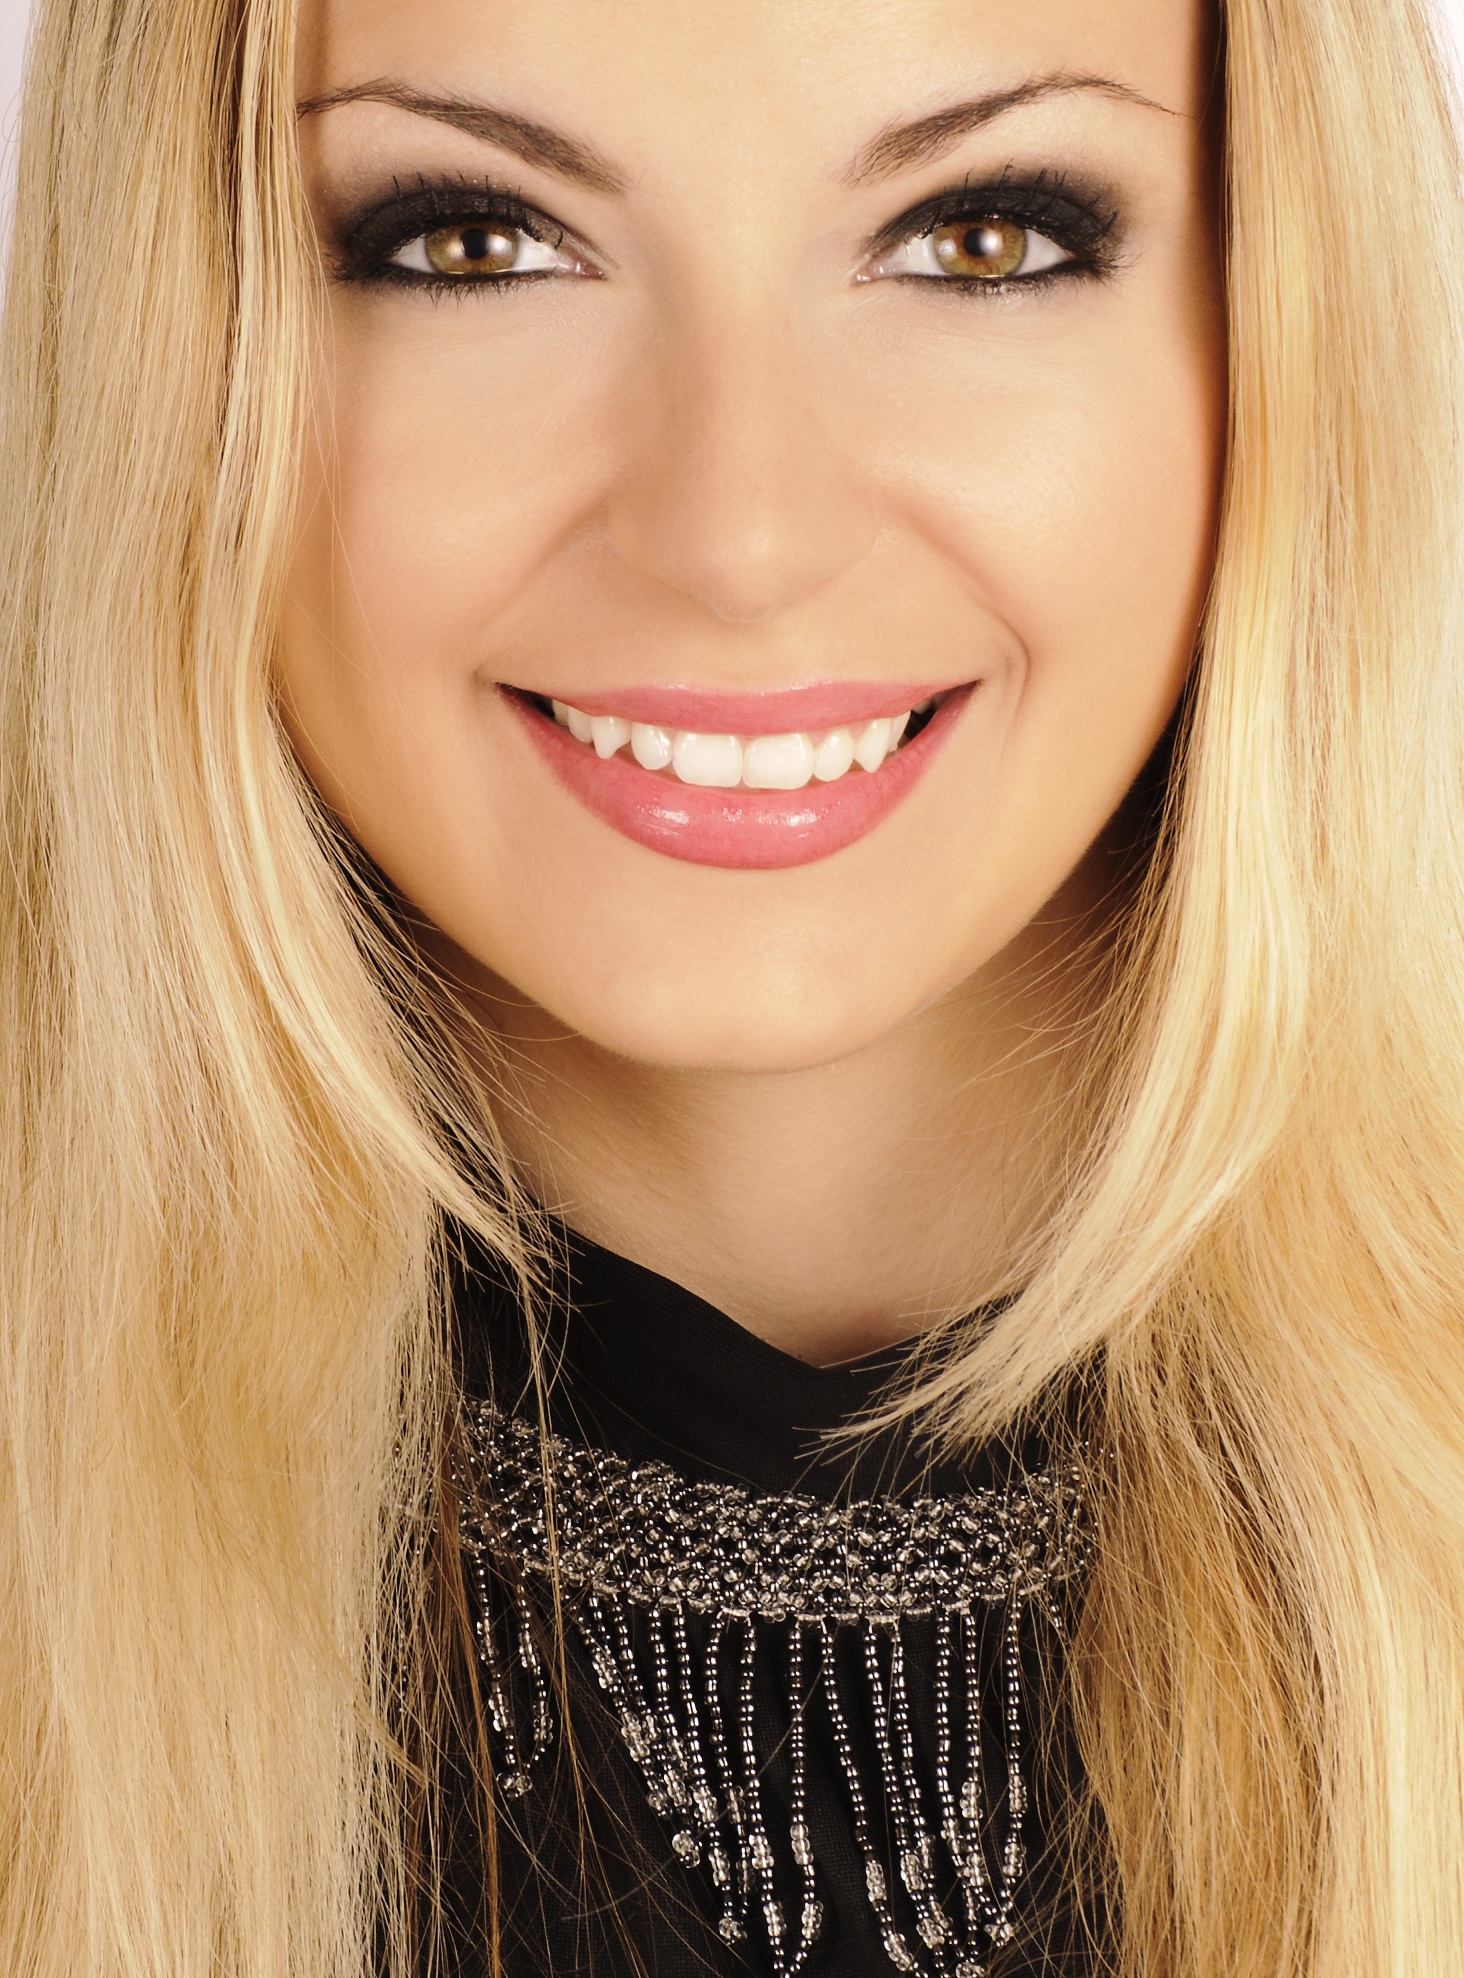
person, girl, woman, hair, white, cute, female, singer, portrait, model, young, clothing, lady, blonde, lip, hairstyle, smiling, makeup, eyebrow, long hair, caucasian, black hair, face, nose, happy, eye, head, lips, beauty, sexy, blond, organ, attractive, brown hair, bangs, hair coloring, fashion accessory, supermodel, human hair color, layered hair